Dakota (fossil)

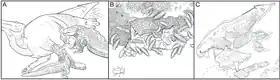
Proposed preservational scenario for Dakota

Dinosaur fossils with Dakota's degree of preservation are extremely rare because many different factors must come together to allow it to occur. The carcass first must escape scavengers as well as degradation by the elements. The soft tissue must then be mineralized before it decomposes. Finally, as with all fossils, the mineralized body must escape destruction by geological forces over millions of years. News reports have referred to Dakota as "mummified"; however, it is actually a fossil of a mummified dinosaur, where the animal's dried tissues have been transformed to rock through fossilization.